Kano (film)

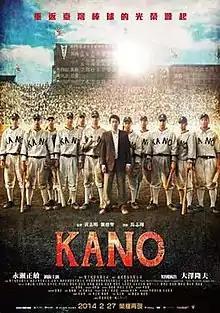
Taiwan theatrical poster of "Kano"

Kano is a 2014 Taiwanese baseball period film directed by Umin Boya and produced by Jimmy Huang and Wei Te-sheng. It is based on a true story depicting the multiracial Kano baseball team from Japanese-era Taiwan, overcoming extreme odds to represent the island in the 1931 Japanese High School Baseball Championship at Koshien Stadium (located in Nishinomiya, Hyōgo Prefecture). Performing beyond all expectations, the underdog team advanced to the championship game in the tournament.